Great Britain road numbering scheme

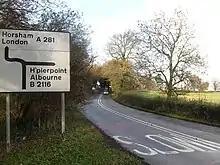
This sign at Crouch Hill shows two road numbers in Zone 2.

In England and Wales the road numbering system for all-purpose (i.e. non-motorway) roads is based on a radial pattern centred on London. In Scotland the same scheme is centred on Edinburgh. In both cases the main single-digit roads normally define the zone boundaries. The exception is between Zones 1 and 2, where the River Thames defines the boundary so that all of Kent is in